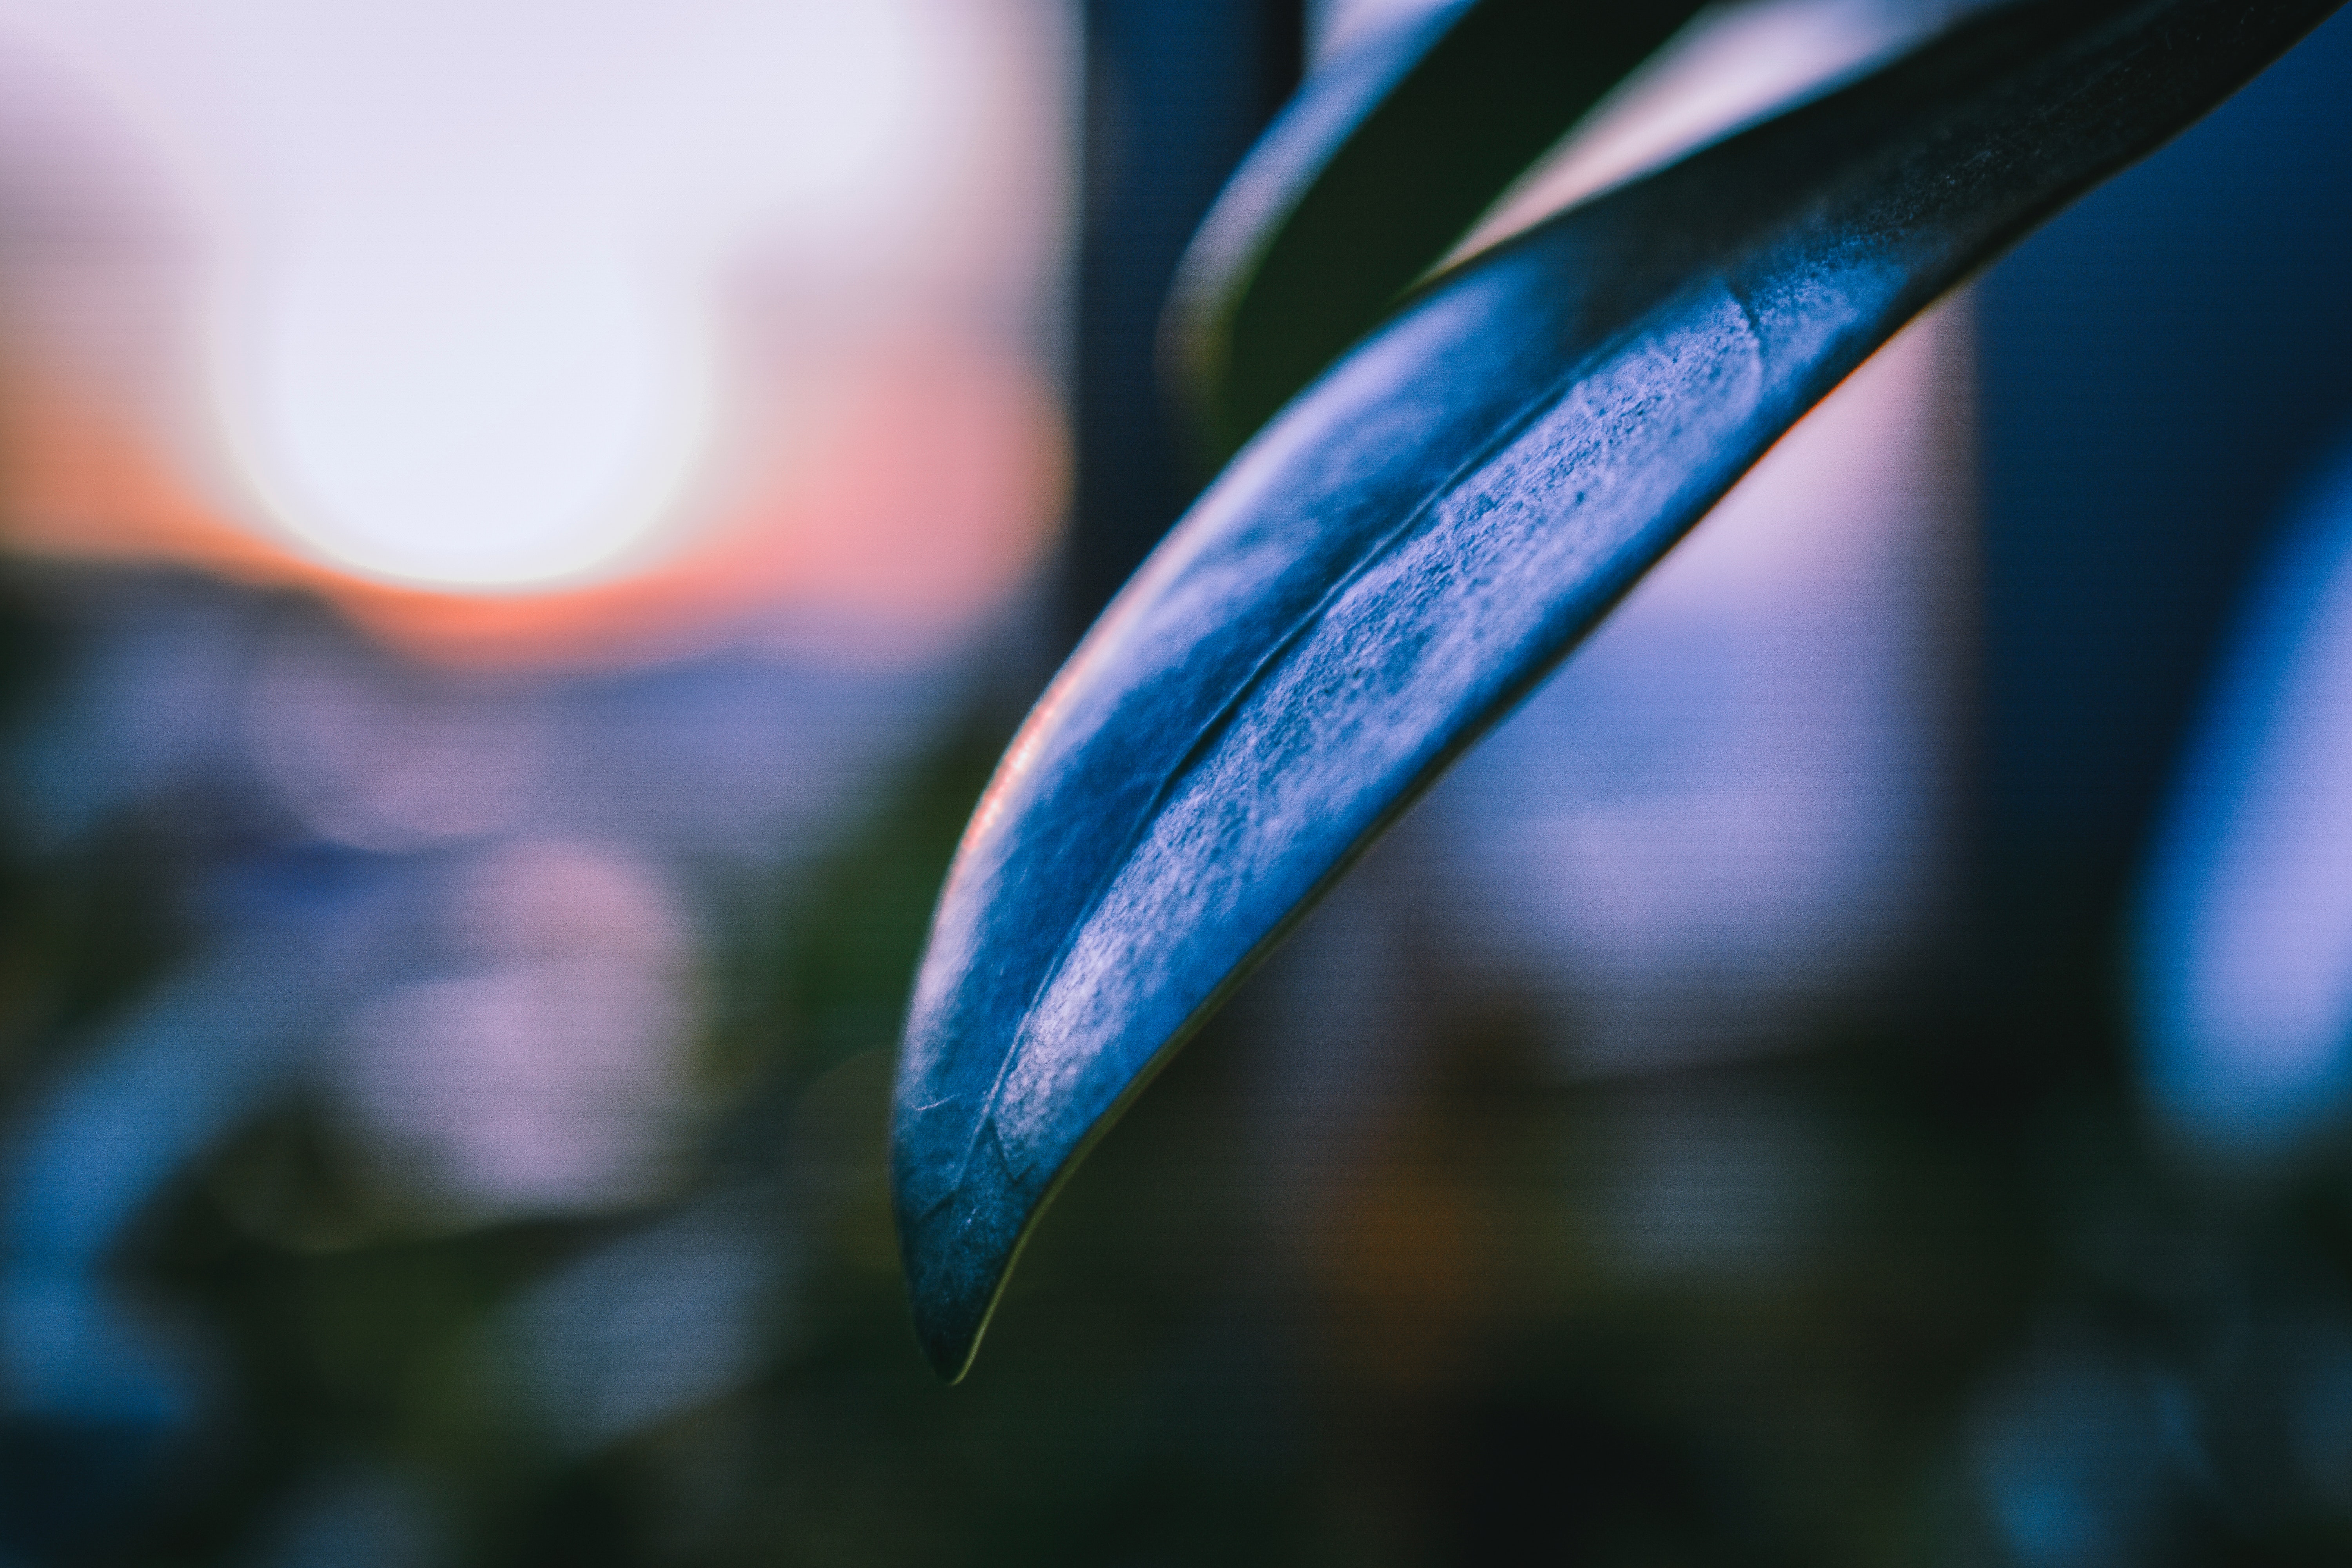
blue, water, leaf, close up, plant, flower, botany, macro photography, sky, spring, tree, plant stem, photography, branch, electric blue, petal, Colorfulness, winter, moisture